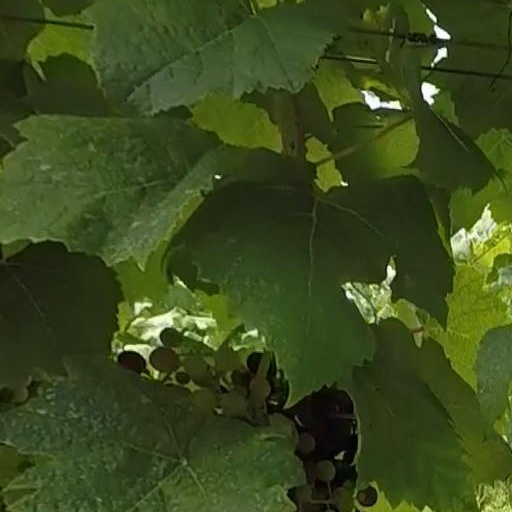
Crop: grape